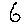
Label: 6